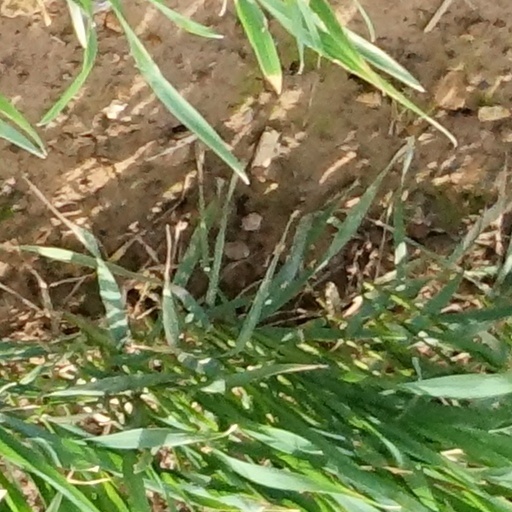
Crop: wheat